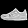
Label: Sneaker